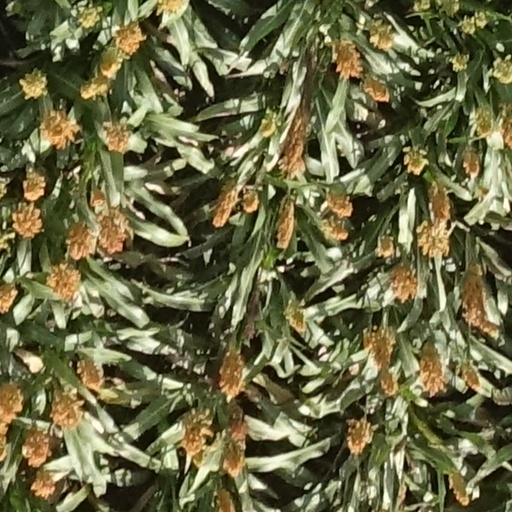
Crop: sorghum